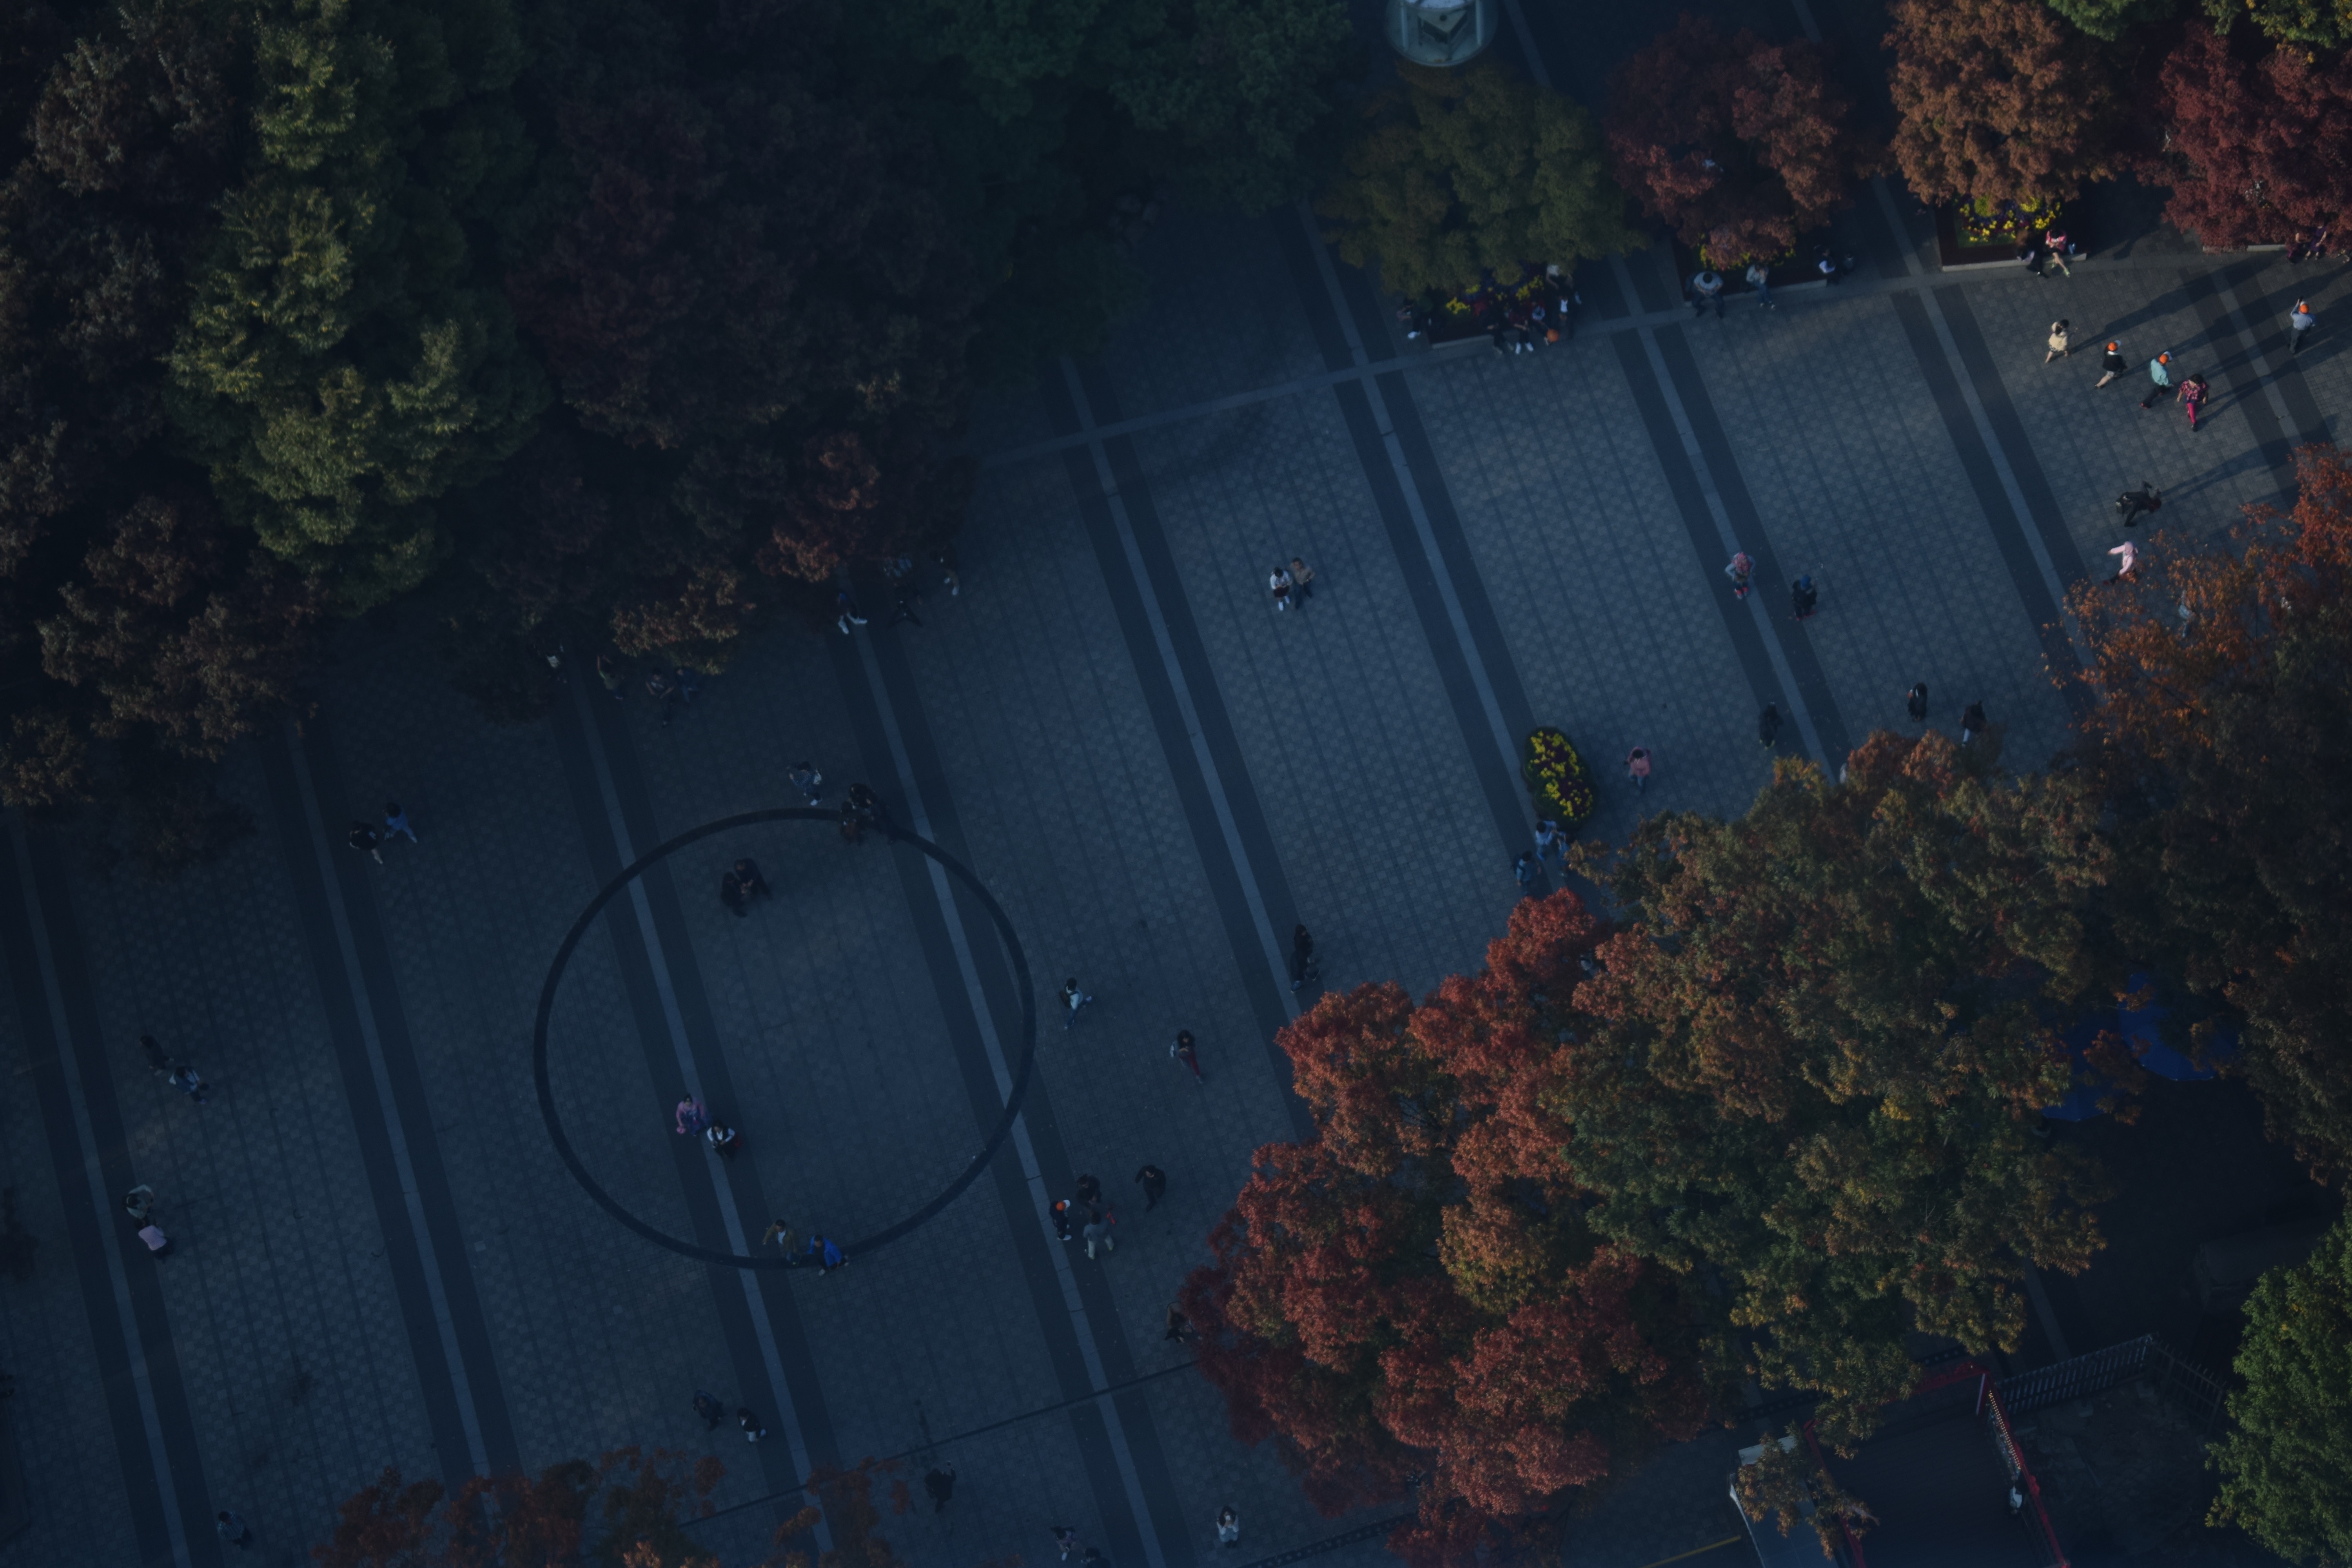
tree, light, people, sky, night, sunlight, atmosphere, evening, reflection, darkness, aerial view, top view, public square, screenshot, aerial photography, atmosphere of earth